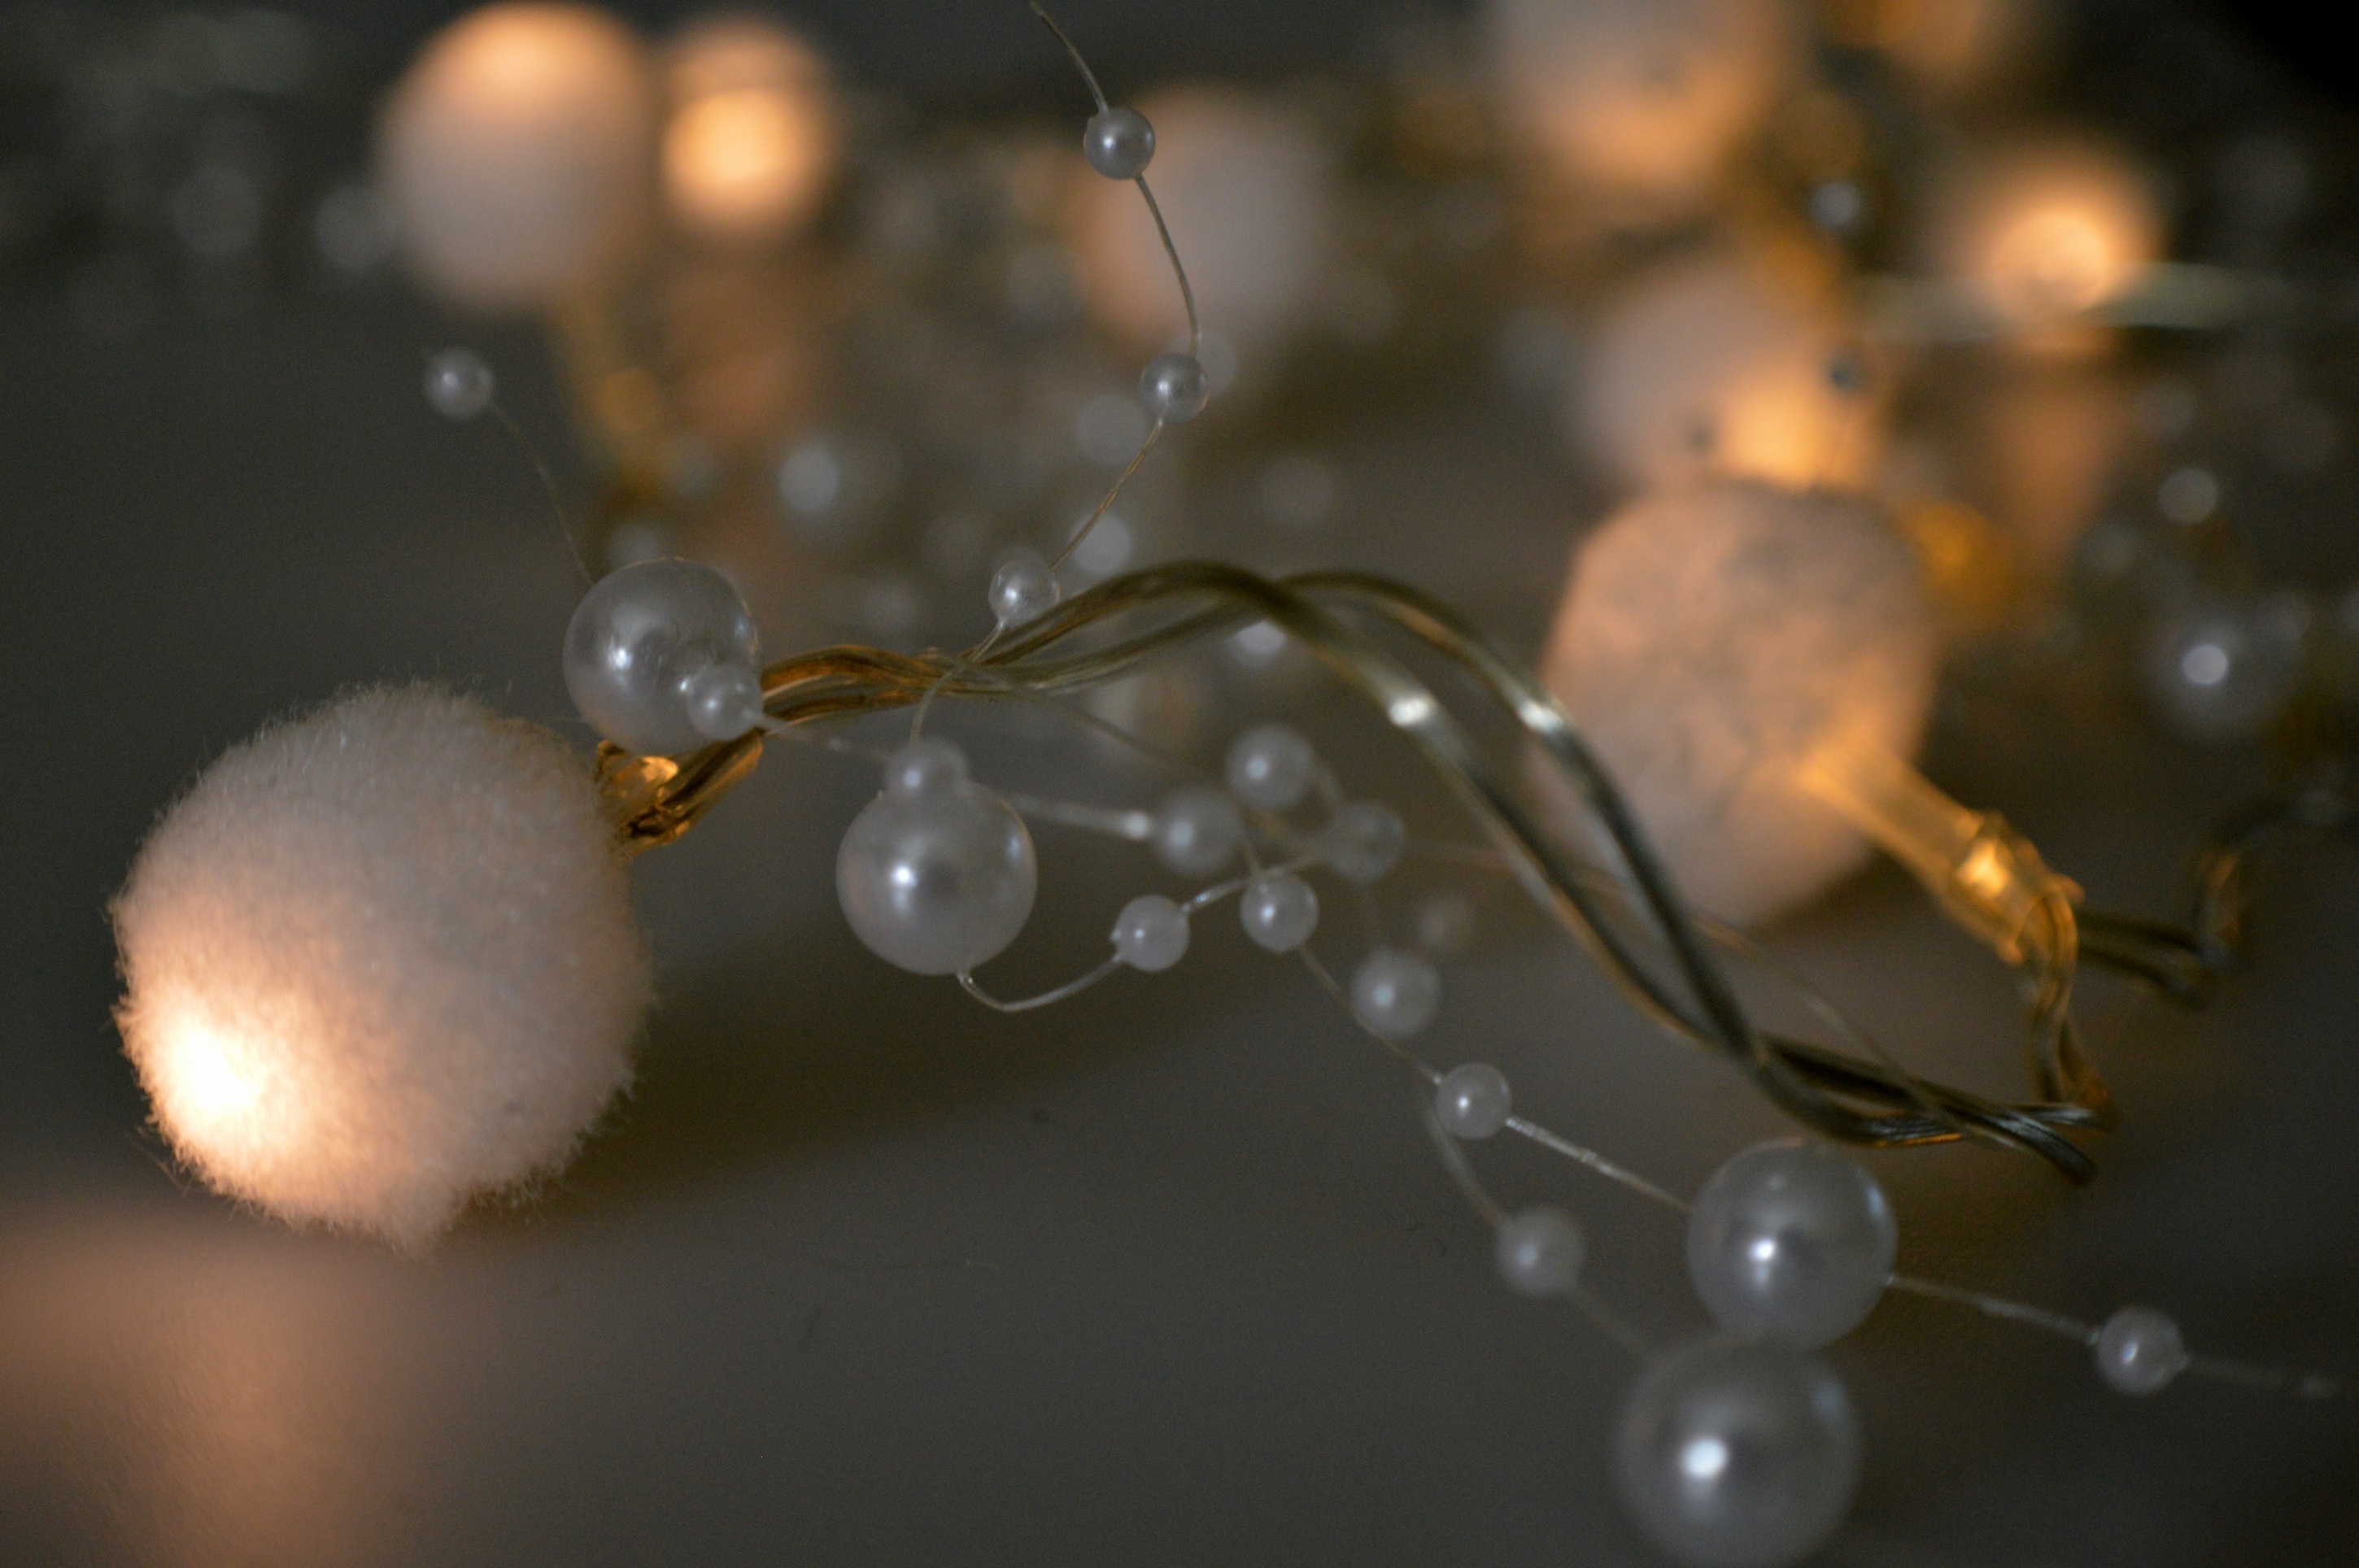
branch, light, leaf, chain, flower, reflection, autumn, lighting, season, twig, close up, background image, balls, beads, macro photography